Presidency of William Howard Taft

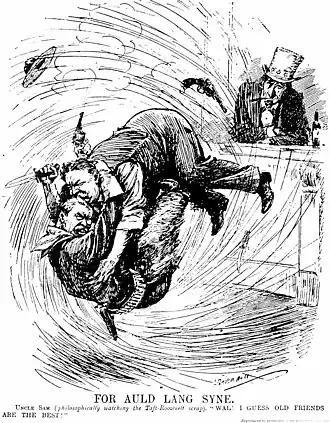
Taft and Roosevelt – political enemies in 1912

Partly due to the backlash over the high rates of the Payne-Aldrich Tariff, Taft urged the adoption of a free trade accord with Canada. Britain at that time still handled Canada's foreign relations, and Taft found the British and Canadian governments willing to engage in negotiations. Many in Canada opposed an accord, fearing the U.S. would discard it when convenient, as it had the Elgin-Marcy Treaty in 1866. American farm and fisheries interests were also opposed to the treaty. Nonetheless, Taft reached an agreement with Canadian officials in early 1911, and Congress approved it in late July. The Canadian Parliament, led by Prime Minister Sir Wilfrid Laurier, deadlocked over the issue, and the Canadians turned Laurier out of office in the September 1911 election. No cross-border agreement was concluded, and the debate deepened divisions in the Republican Party.